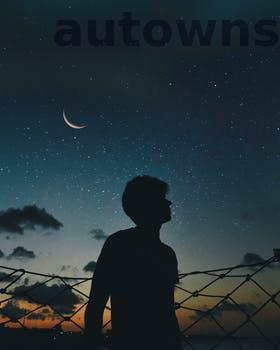
Label: Watermark